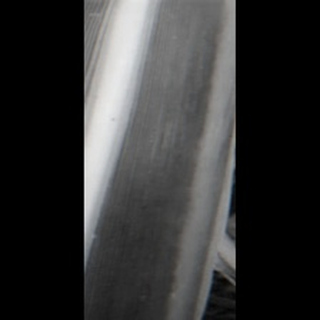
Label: sugarcane_yellow_leaf_disease